Kayabaşı, Başakşehir

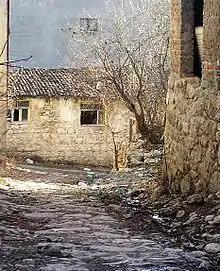
Another ashlar house and pathway from Orthodox inhabitants in Kayabaşı

Because of Treaty of Lausanne village was included the Greco-Turkish population exchange of 1923. Muslim inhabitants left from Kovitsa in Drama by train from Drama train station. Muslim inhabitants firstly settled in Yeşilköy in Istanbul but it is not suitable for animal husbandry especially goat raising. Then they settled in Kayabaşı and in Istanbul, and also others Halitpaşa in Manisa, in Keşan, Yağcılar in Akhisar and some villages of Orhangazi, and İznik in Bursa, hence Orthodox Christian inhabitants in Kayabaşı most of them went to Kayalar(Greek: Πτολεμαΐδα, "Ptolemaïda)" in Greece from Turkey.